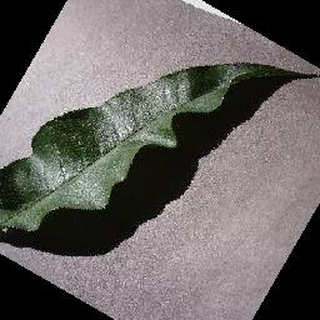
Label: healthy_peach